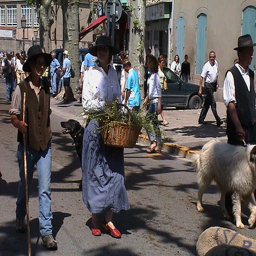
A group of villagers walkong down a street
A woman walking down a street with a basket.
A lady with a broad brimmed hat is carrying a basket of greenery on a city street.
a woman holding a basket of greens walking down a street.
an image of people walking down the street